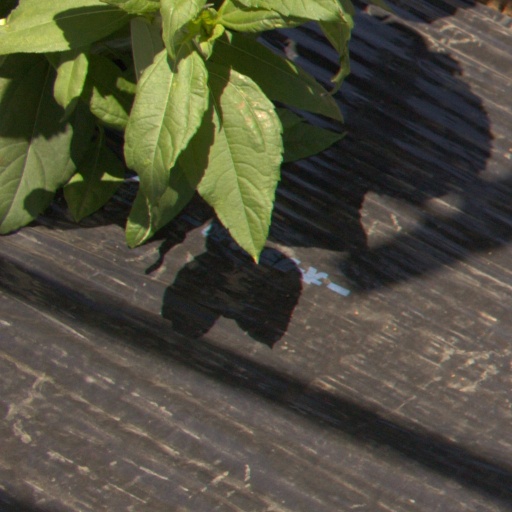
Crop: Jerusalem artichoke